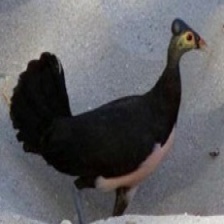
Species: MALEO
Scientific name: MACROCEPHALON MALEO